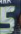
Number: 5